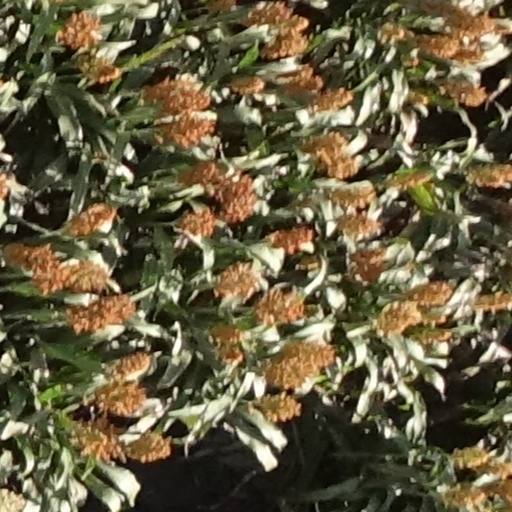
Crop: sorghum